Police band (music)

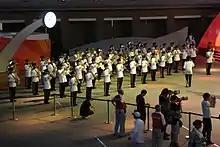
Hong Kong Police Band

The Band of the People's Armed Police of China ("人民武装警察乐队") is the senior police band in the people's republic. It was founded in 1986 and is currently a part of the Political Work Department of the PAP. It is primarily responsible for the monthly performance of March of the Volunteers at the national flagpole at the Tiananmen Square, during a flag raising ceremony which is done with the Beijing Garrison Honor Guard Battalion.